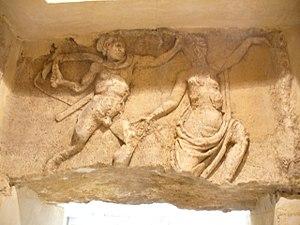
Relief sur le mausolée de Vervicius dans le pays trévire montrant le combat d'Achille et de Penthésilée.